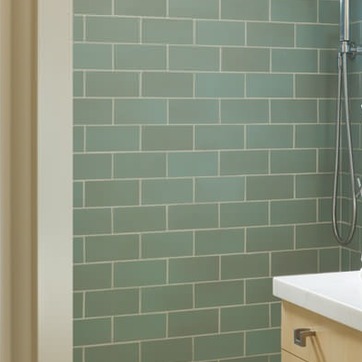
Material: tile